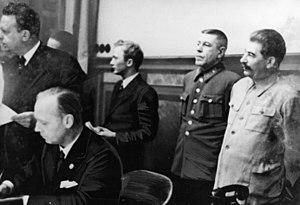
Le traité germano-soviétique d'amitié, de coopération et de délimitation est un traité signé par l'Allemagne nazie et l'Union soviétique le 28 septembre 1939, après leur invasion conjointe de la Pologne et de son occupation. Il fut signé par Joachim von Ribbentrop et Viatcheslav Molotov, respectivement ministres des Affaires étrangères de l'Allemagne et de l'Union soviétique. Le traité était une prolongation du pacte Molotov-Ribbentrop, que les deux pays avaient signé le 23 août, avant leur invasion de la Pologne et que la Seconde Guerre mondiale ne débuta en Europe. Seule une petite partie du traité fut rendue publique.